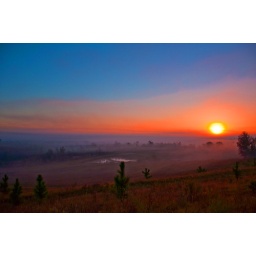
On a clear morning you can see Thomas Mill Creek (Lake Eufaula) in the back ground from this view.